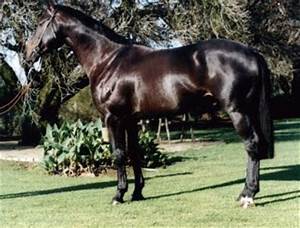
Label: cavallo